Rachel Carson

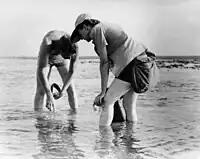
Carson and Bob Hines researching off the East Coast in 1952

At the urging of her undergraduate biology mentor Mary Scott Skinker, Carson secured a temporary position with the U.S. Bureau of Fisheries, where she wrote radio copy for a series of weekly educational broadcasts called "Romance Under the Waters". The series of 52 seven-minute programs focused on aquatic life and was intended to generate public interest in fish biology and the bureau's work, a task that several writers before Carson had not managed. Carson also began submitting articles on marine life in the Chesapeake Bay, based on her research for the series, to local newspapers and magazines. Carson earned extra money as a lecturer at the University of Maryland's Dental and Pharmacy Schools and Johns Hopkins University.